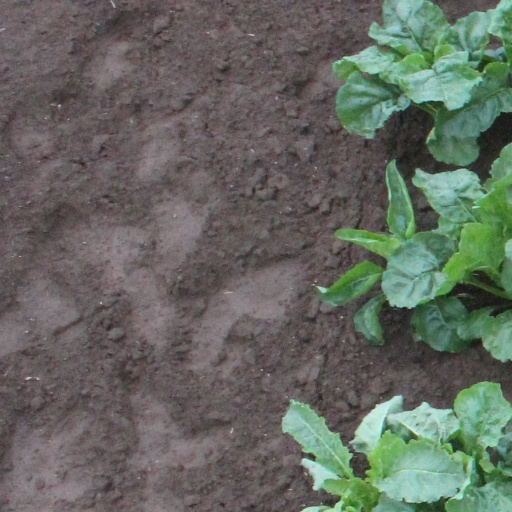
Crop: sugar beet